List of international cricket five-wicket hauls by Curtly Ambrose

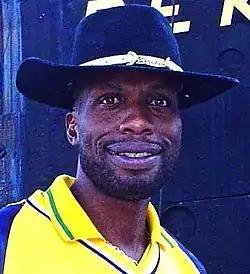
Curtly Ambrose has taken the most five-wicket hauls for the West Indies.

Curtly Ambrose, a former West Indian cricketer, took 26 five-wicket hauls at international level. In cricket, a five-wicket haul (also known as a "five–for" or "fifer") refers to a bowler taking five or more wickets in a single innings. This is regarded as a notable achievement, and , only 54 bowlers have taken 15 or more five-wicket hauls at international level in their cricketing careers. Ambrose played 98 Tests and 176 One Day Internationals (ODIs), and took 405 and 225 wickets respectively. A right-arm fast bowler who represented the West Indies from 1988 to 2000, he took 22 five-wicket hauls in Tests and 4 in ODIs. The cricket almanack "Wisden" noted his "smooth, leggy run-up, fast arm action and accuracy", apart from "lethal yorker[s]" and "nasty bouncer[s]", and named him one of their Cricketers of the Year in 1992. Upon his induction into the International Cricket Council Cricket Hall of Fame in September 2011, ESPNcricinfo described Ambrose as "one of the finest bowlers of all time", and as of 2013 he is tenth overall among all-time combined five-wicket haul takers.